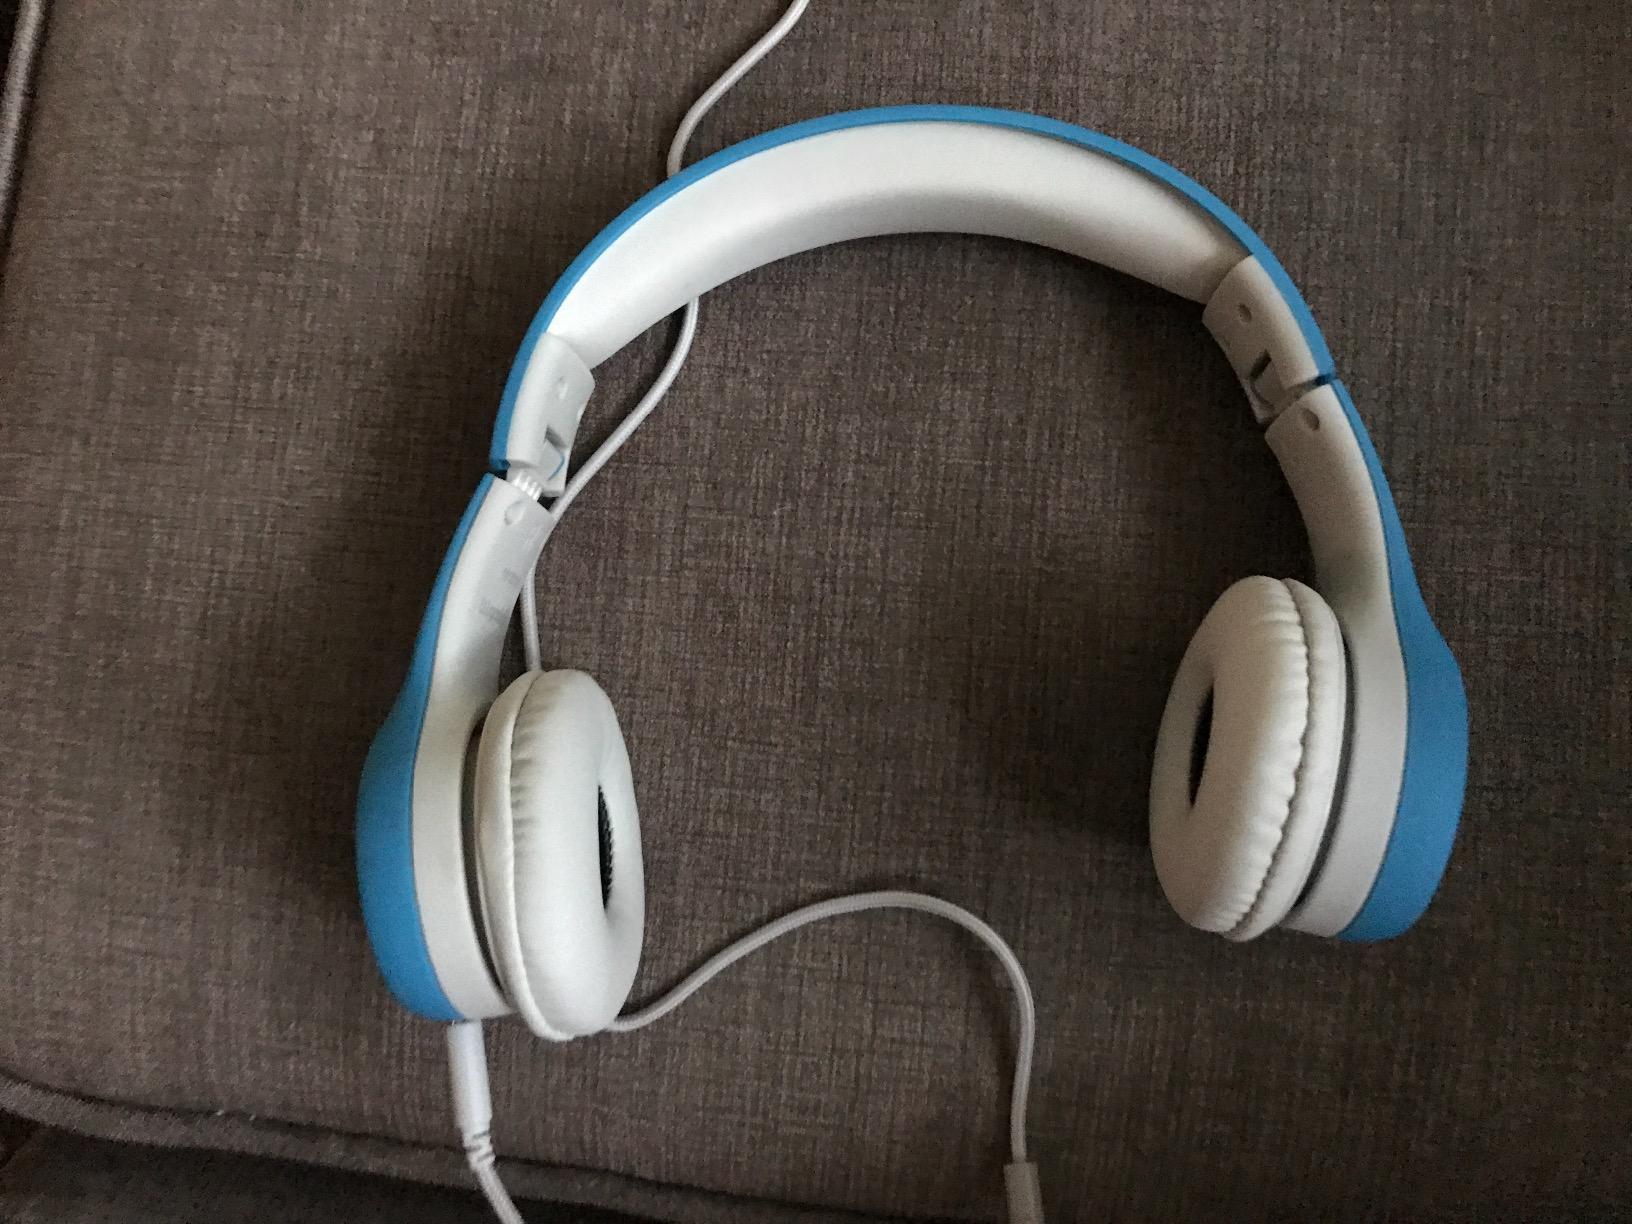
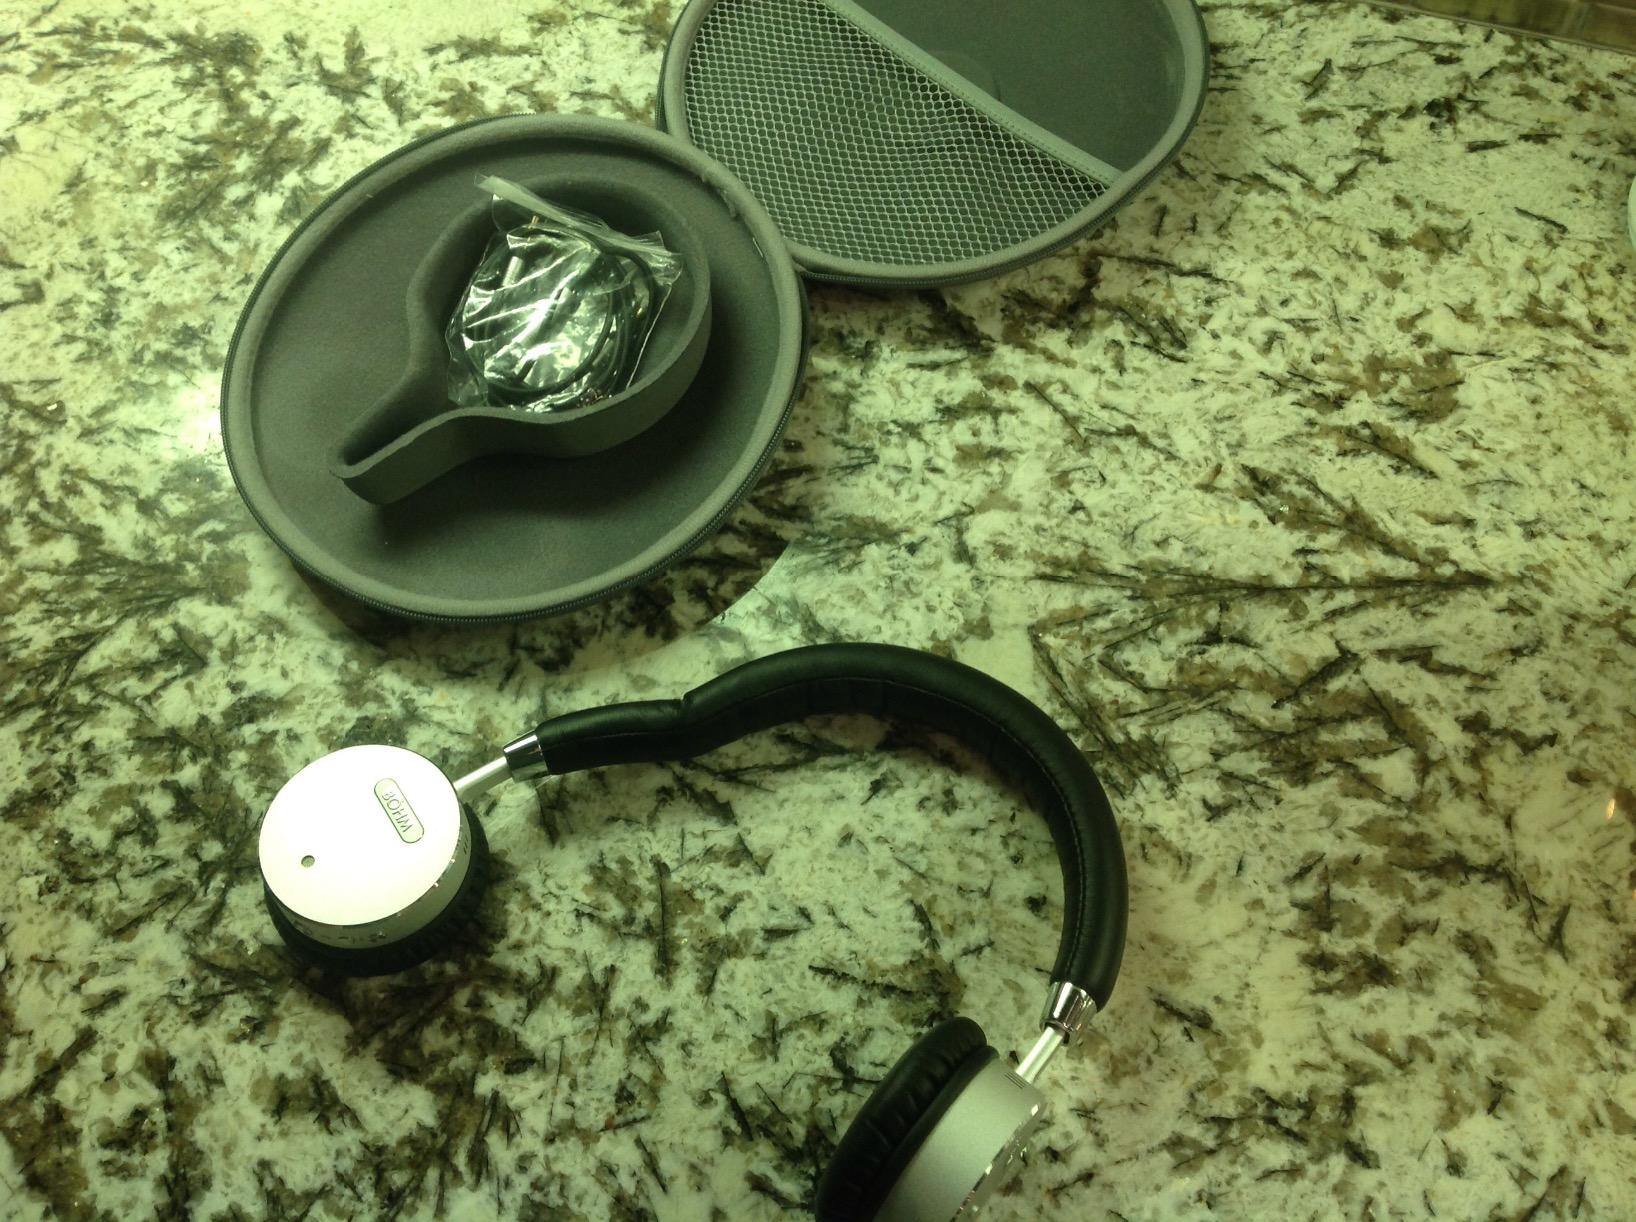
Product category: headphones
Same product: no